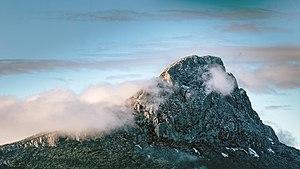
Pic saint loup en hiver
Le pic Saint-Loup est une montagne de la région Occitanie située à la limite des communes de Valflaunès et Cazevieille, dans le département de l'Hérault.